Sartori of Vicenza

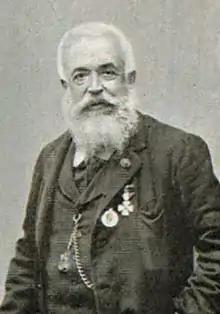
Knight Luigi Sartori.

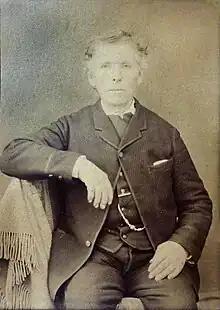
Salvador Sartori.

In 1797, the notary Francesco Antonio was deputy general of the commune and deputy of the valley of Primiero, and from 1809 to 1813, he was district deputy. Giovanni, son of Francesco Antonio, born in 1808, studied law in Innsbruck and joined the Austrian imperial service, being appointed deputy of the District and Criminal Justice of Primiero. Later, he became imperial counselor, director of the Governmental Department for the Italian Tyrol, and deputy of the Diet of Innsbruck for the district of Fiemme, Fassa, and Primiero. Loyal to the Austrian empire, which dominated this area at the time, but also to his ethnic origins, he fought for the creation of an Italian-language university in Innsbruck. Angelo Ara considered him one of the most significant examples of this dual Austro-Italian loyalty among the state bureaucracy of his time. He was appointed hereditary knight of the Order of the Iron Crown, with the Sartori de Montecroce predicate for his relevant services. He convinced the Diet to build a road to bypass the blockade of the Rolle Pass, which had left Primiero isolated; in honor of this initiative, the community named a district Montecroce.